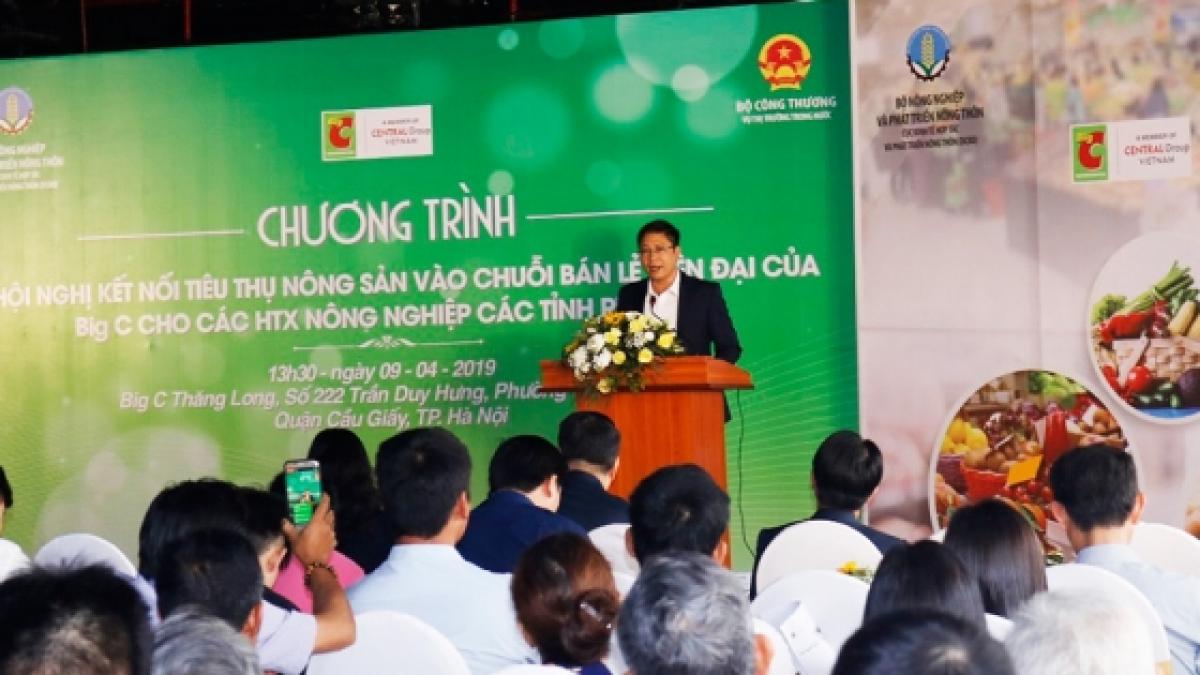
chương trình được tổ chức vào ngày 9 tháng 4 năm 2019